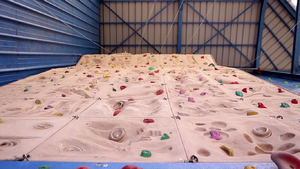
Mur d'escalade n°1
Le lycée Descartes est un établissement d'enseignement secondaire et supérieur géré par l'Agence pour l'enseignement français à l'étranger, situé à Rabat et rattaché à l'académie de Bordeaux. Il a pour « ancêtre » le premier établissement secondaire français au Maroc : le lycée Gouraud, édifié en 1919, pendant la période du Protectorat, et devenu le lycée marocain Hassan II.